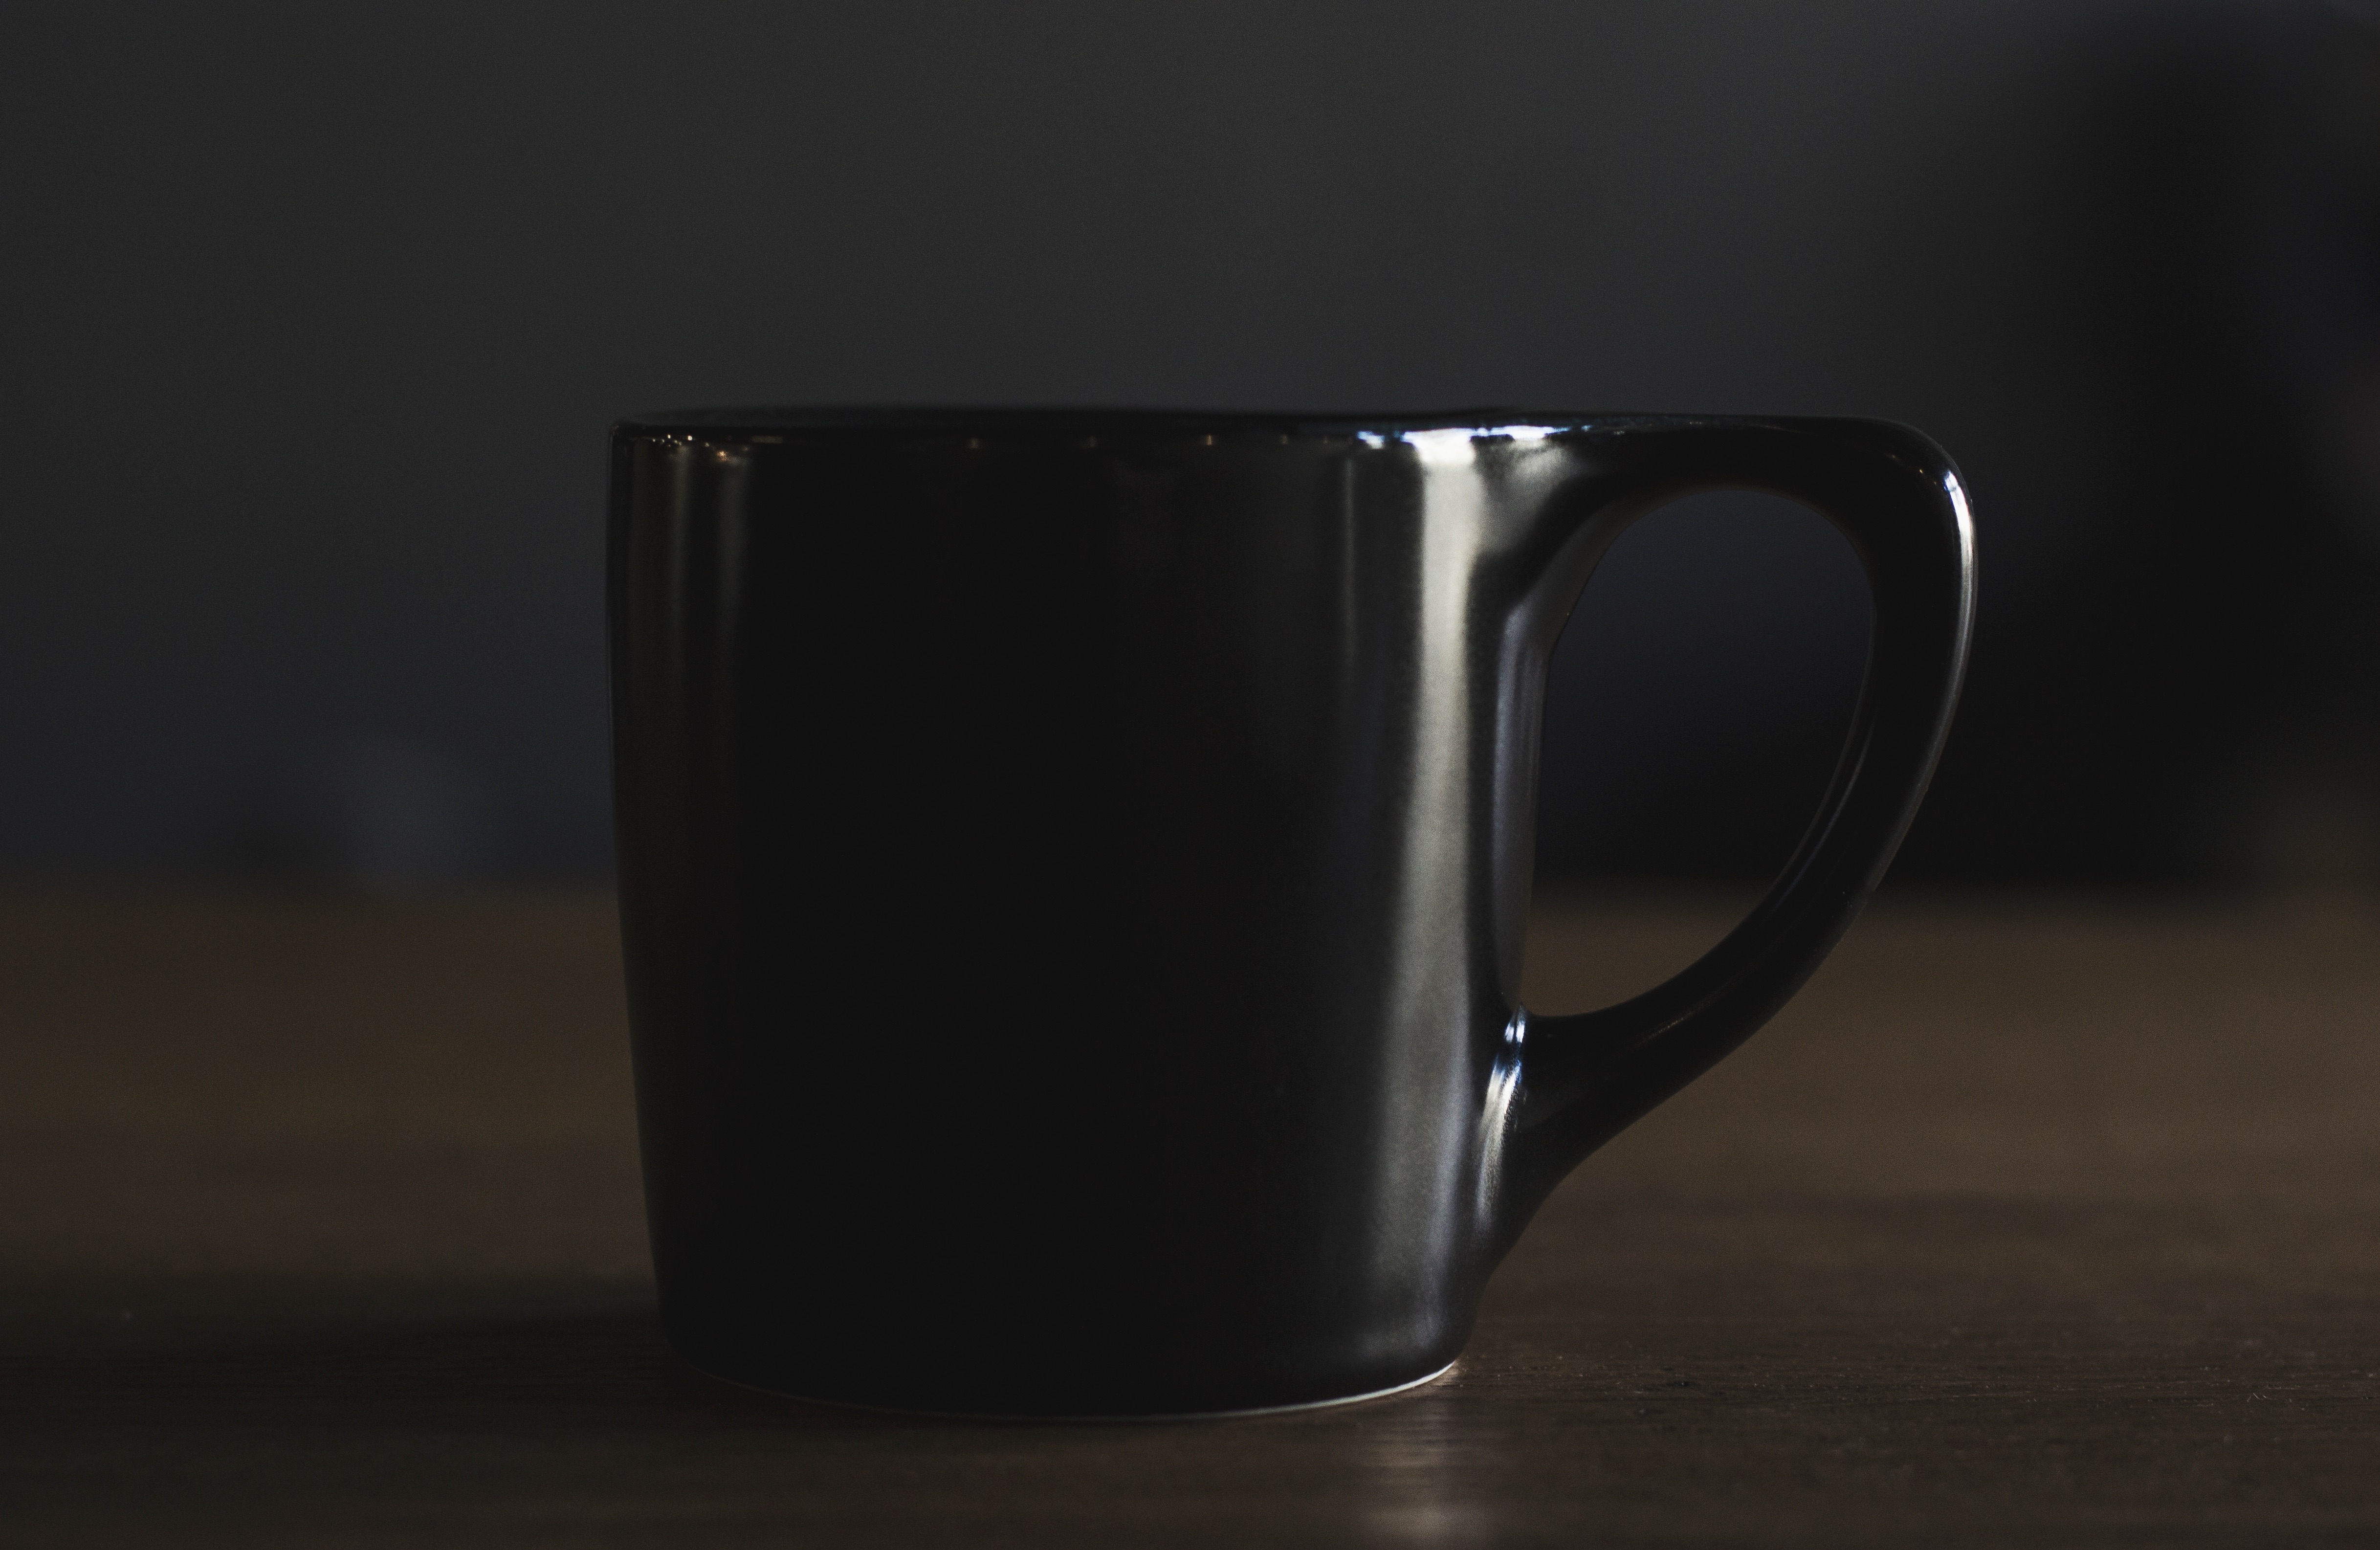
wheel, glass, cup, ceramic, black, espresso, mug, coffee cup, tableware, material, drinkware